Cannabidiol

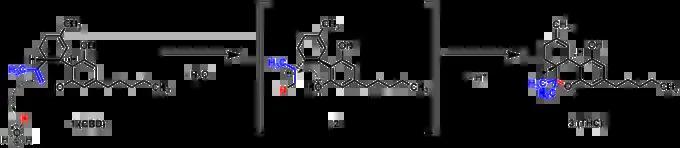
Possible mechanism of intramolecular cyclization of CBD to Δ-THC

"Cannabis" produces CBD through the same metabolic pathway as THC, until the next to last step, where CBDA synthase performs catalysis instead of THCA synthase.